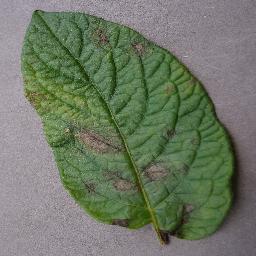
Label: Potato___Late_blight